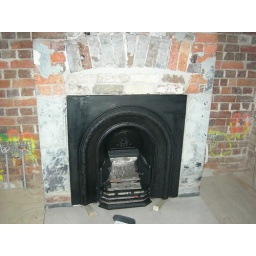
De-rusted and covered in pot belly stove paint